Debris disk

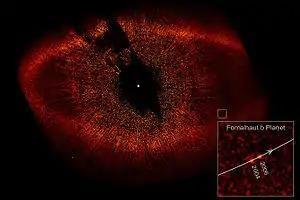
Hubble Space Telescope observation of the debris ring around Fomalhaut. The inner edge of the disk may have been shaped by the orbit of Fomalhaut b, at lower right.

A debris disk (American English), or debris disc (Commonwealth English), is a circumstellar disk of dust and debris in orbit around a star. Sometimes these disks contain prominent rings, as seen in the image of Fomalhaut on the right. Debris disks are found around stars with mature planetary systems, including at least one debris disk in orbit around an evolved neutron star. Debris disks can also be produced and maintained as the remnants of collisions between planetesimals, otherwise known as asteroids and comets.